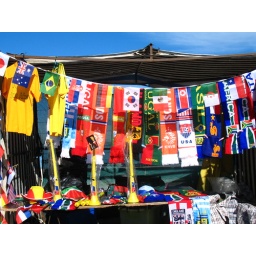
stalls in the road selling all world cup stuff